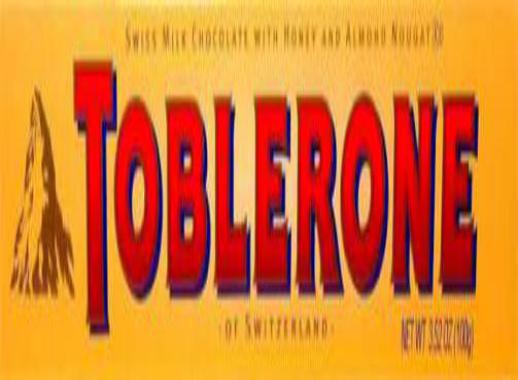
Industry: Food